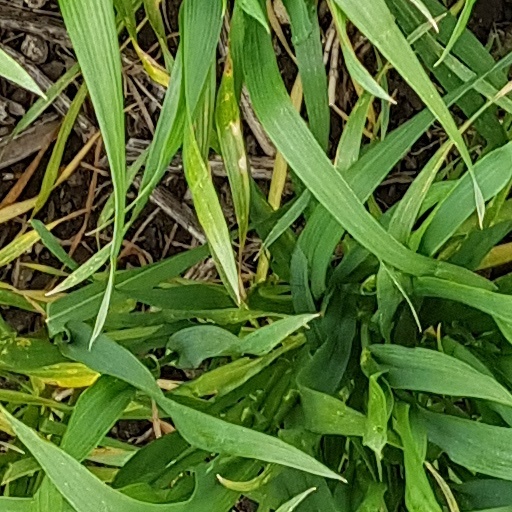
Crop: wheat